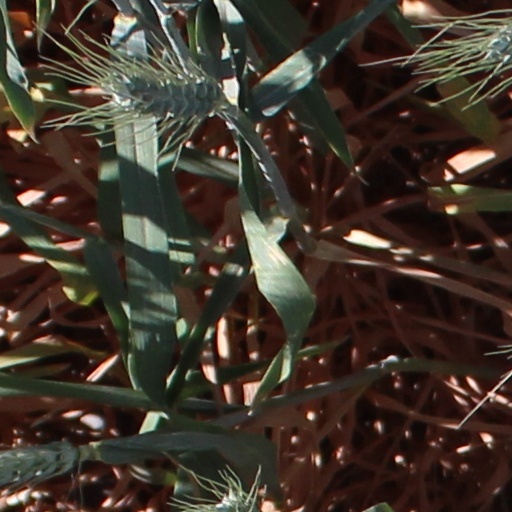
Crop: wheat